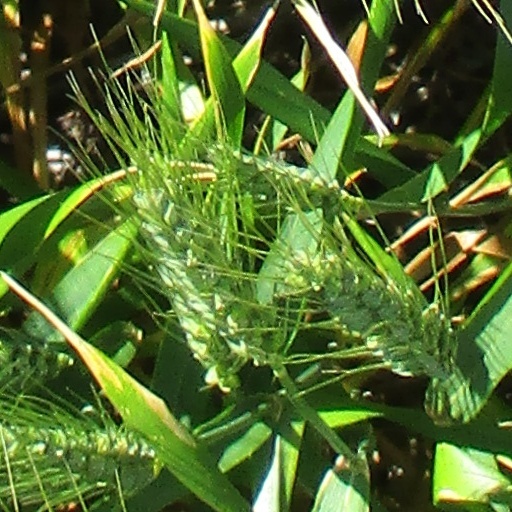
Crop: wheat